Sabir Bougrine

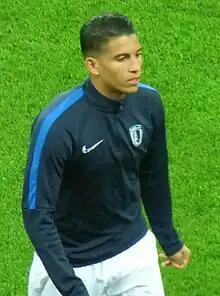
Bougrine in 2018

Sabir Bougrine (born 10 July 1996) is a professional footballer who plays as a midfielder for Botola club Raja CA. Born in Belgium, he represented Morocco at under-23 international level.